Polina Seronosova

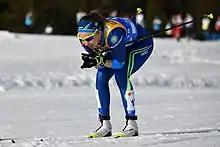
Seronosova in 2019

Polina Seronosova (born 22 January 1993) is a Belarusian cross-country skier who competes internationally.